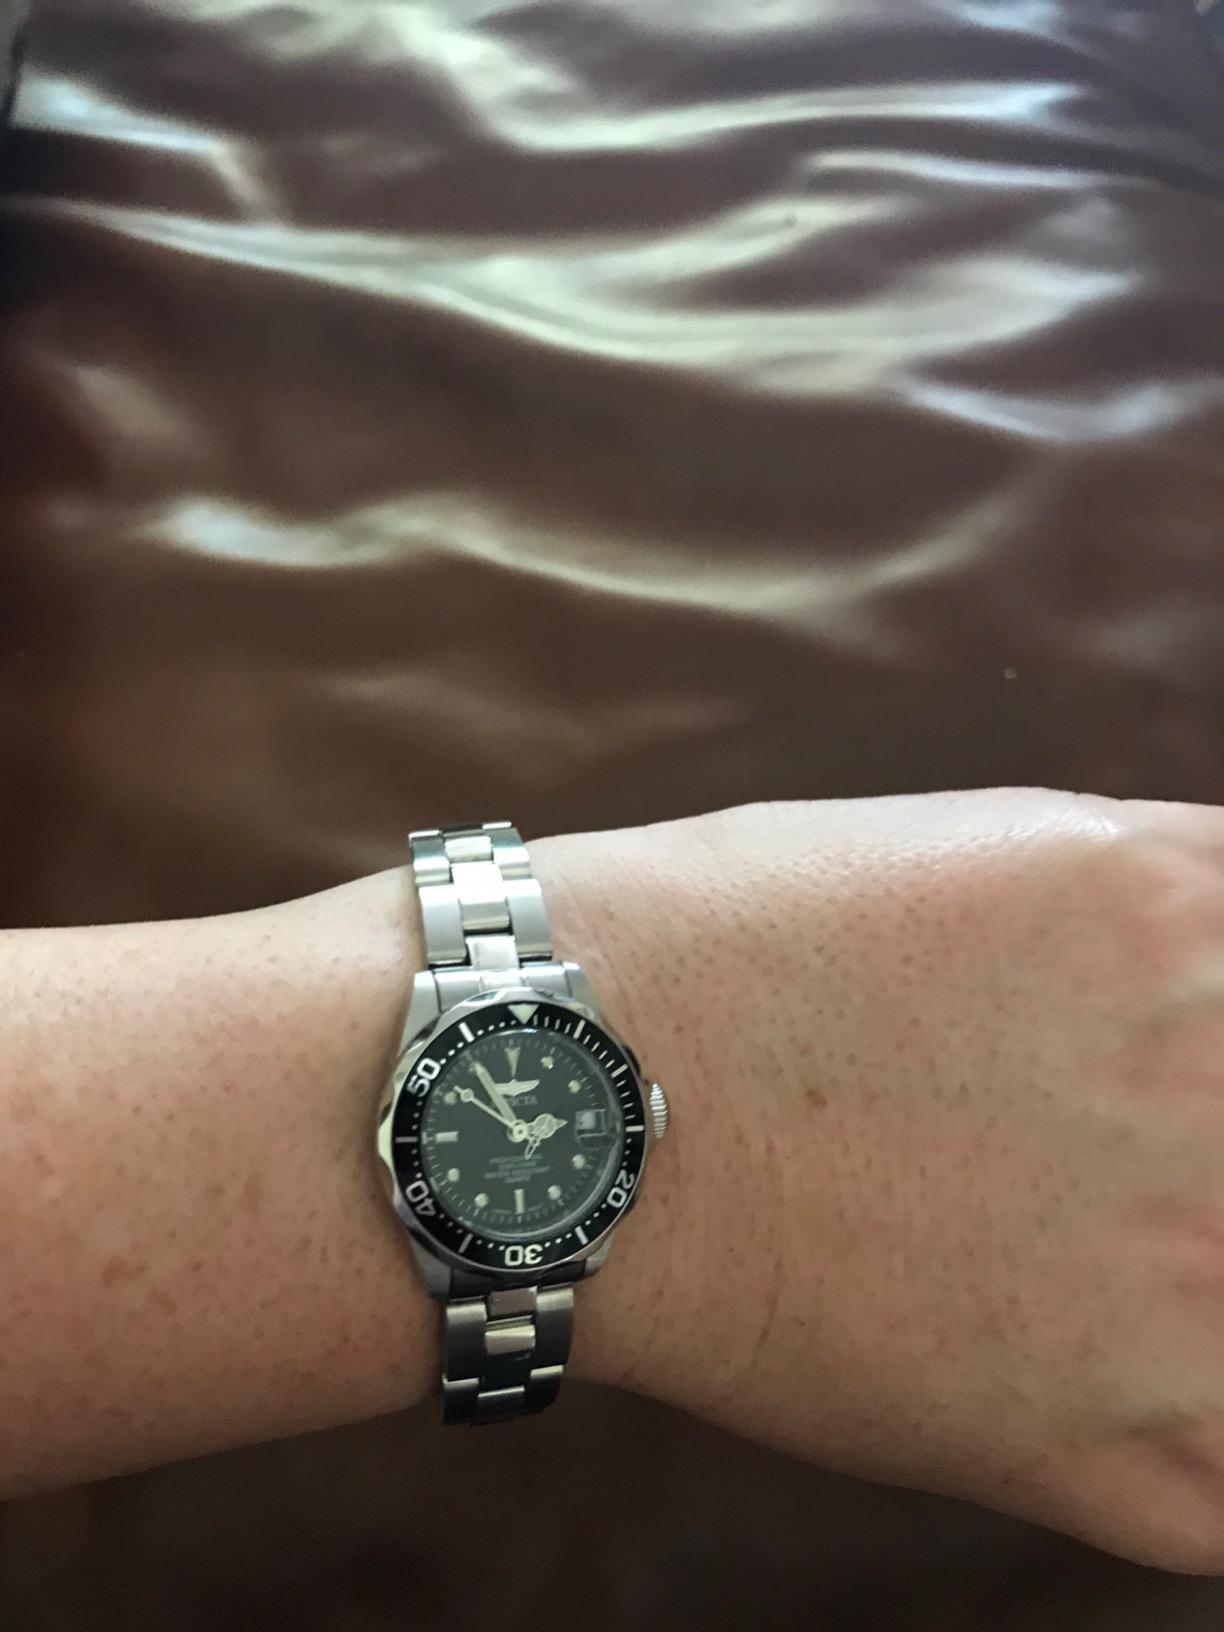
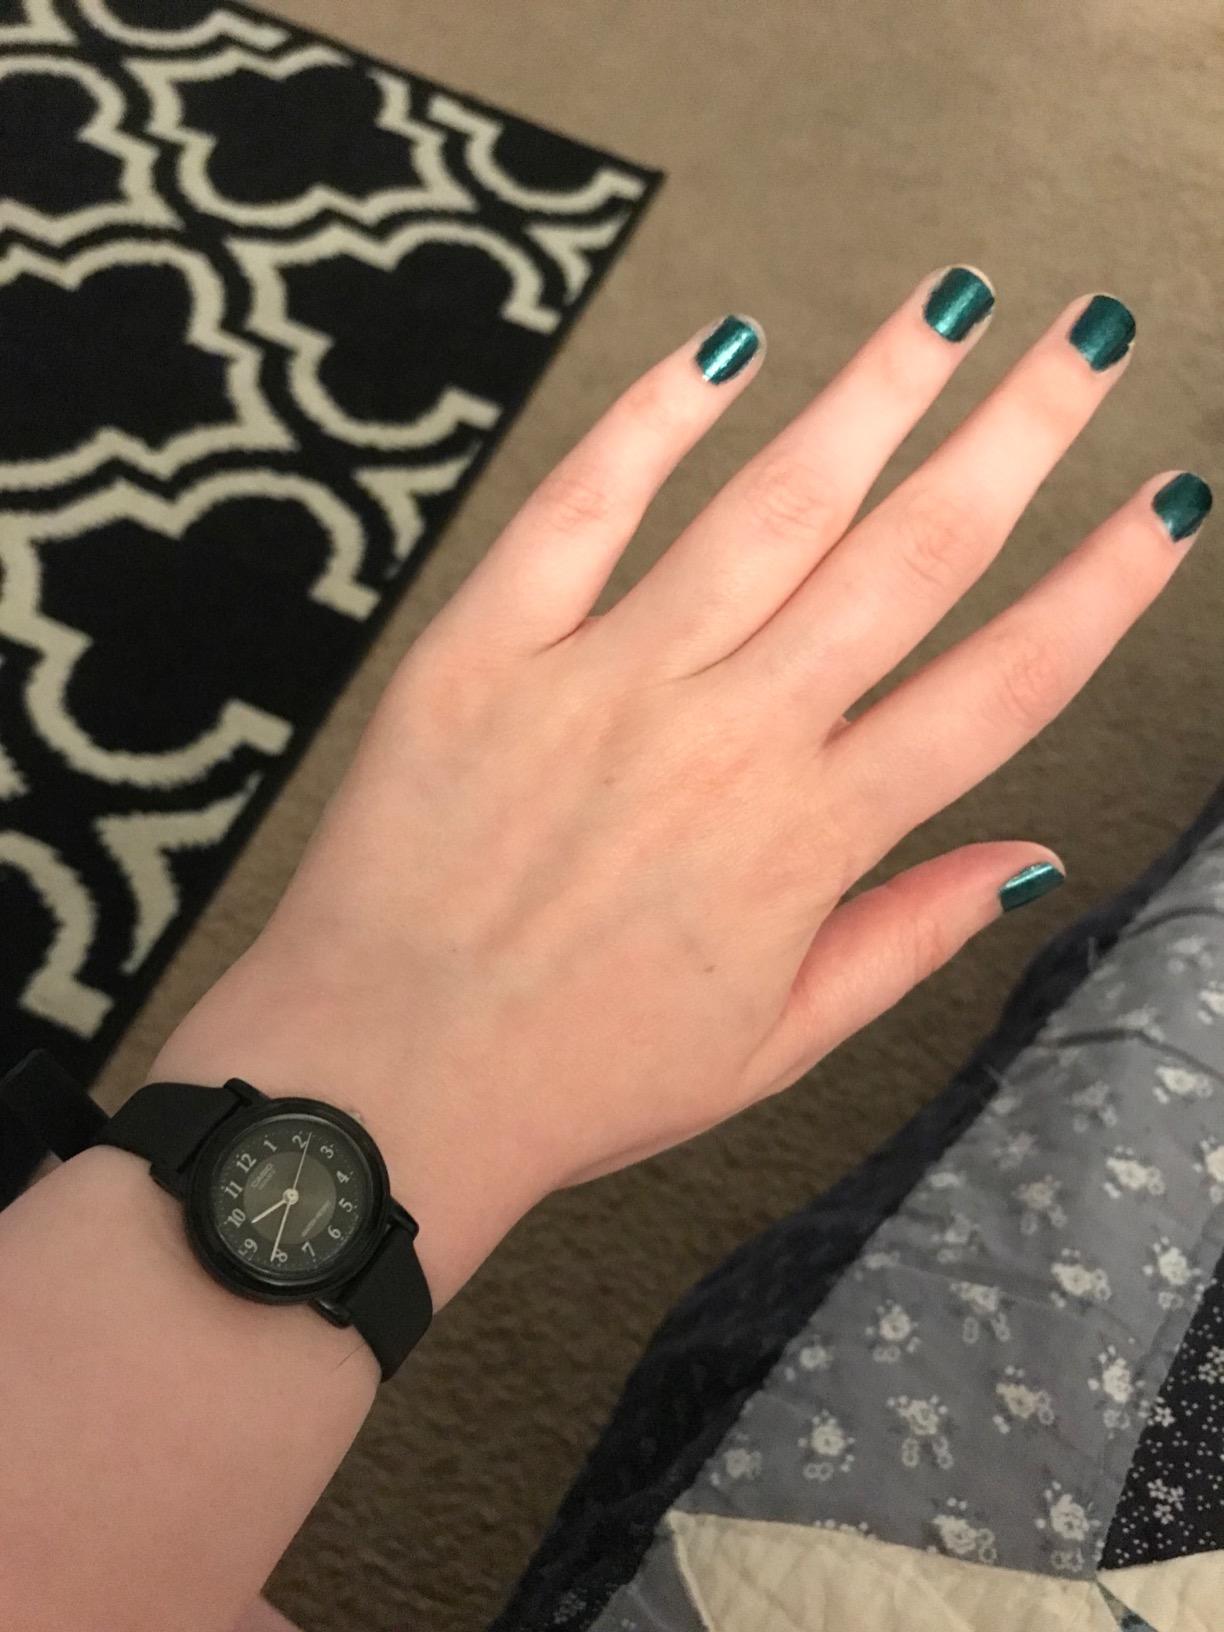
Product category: accessories_watch
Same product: no